Burn (novella)

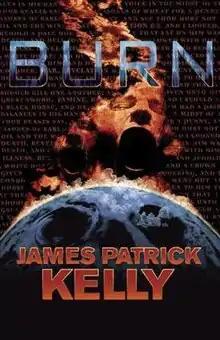
First edition

"Burn" is a science fiction novella published in 2005 by James Patrick Kelly. It won the 2007 Nebula Award for Best Novella.